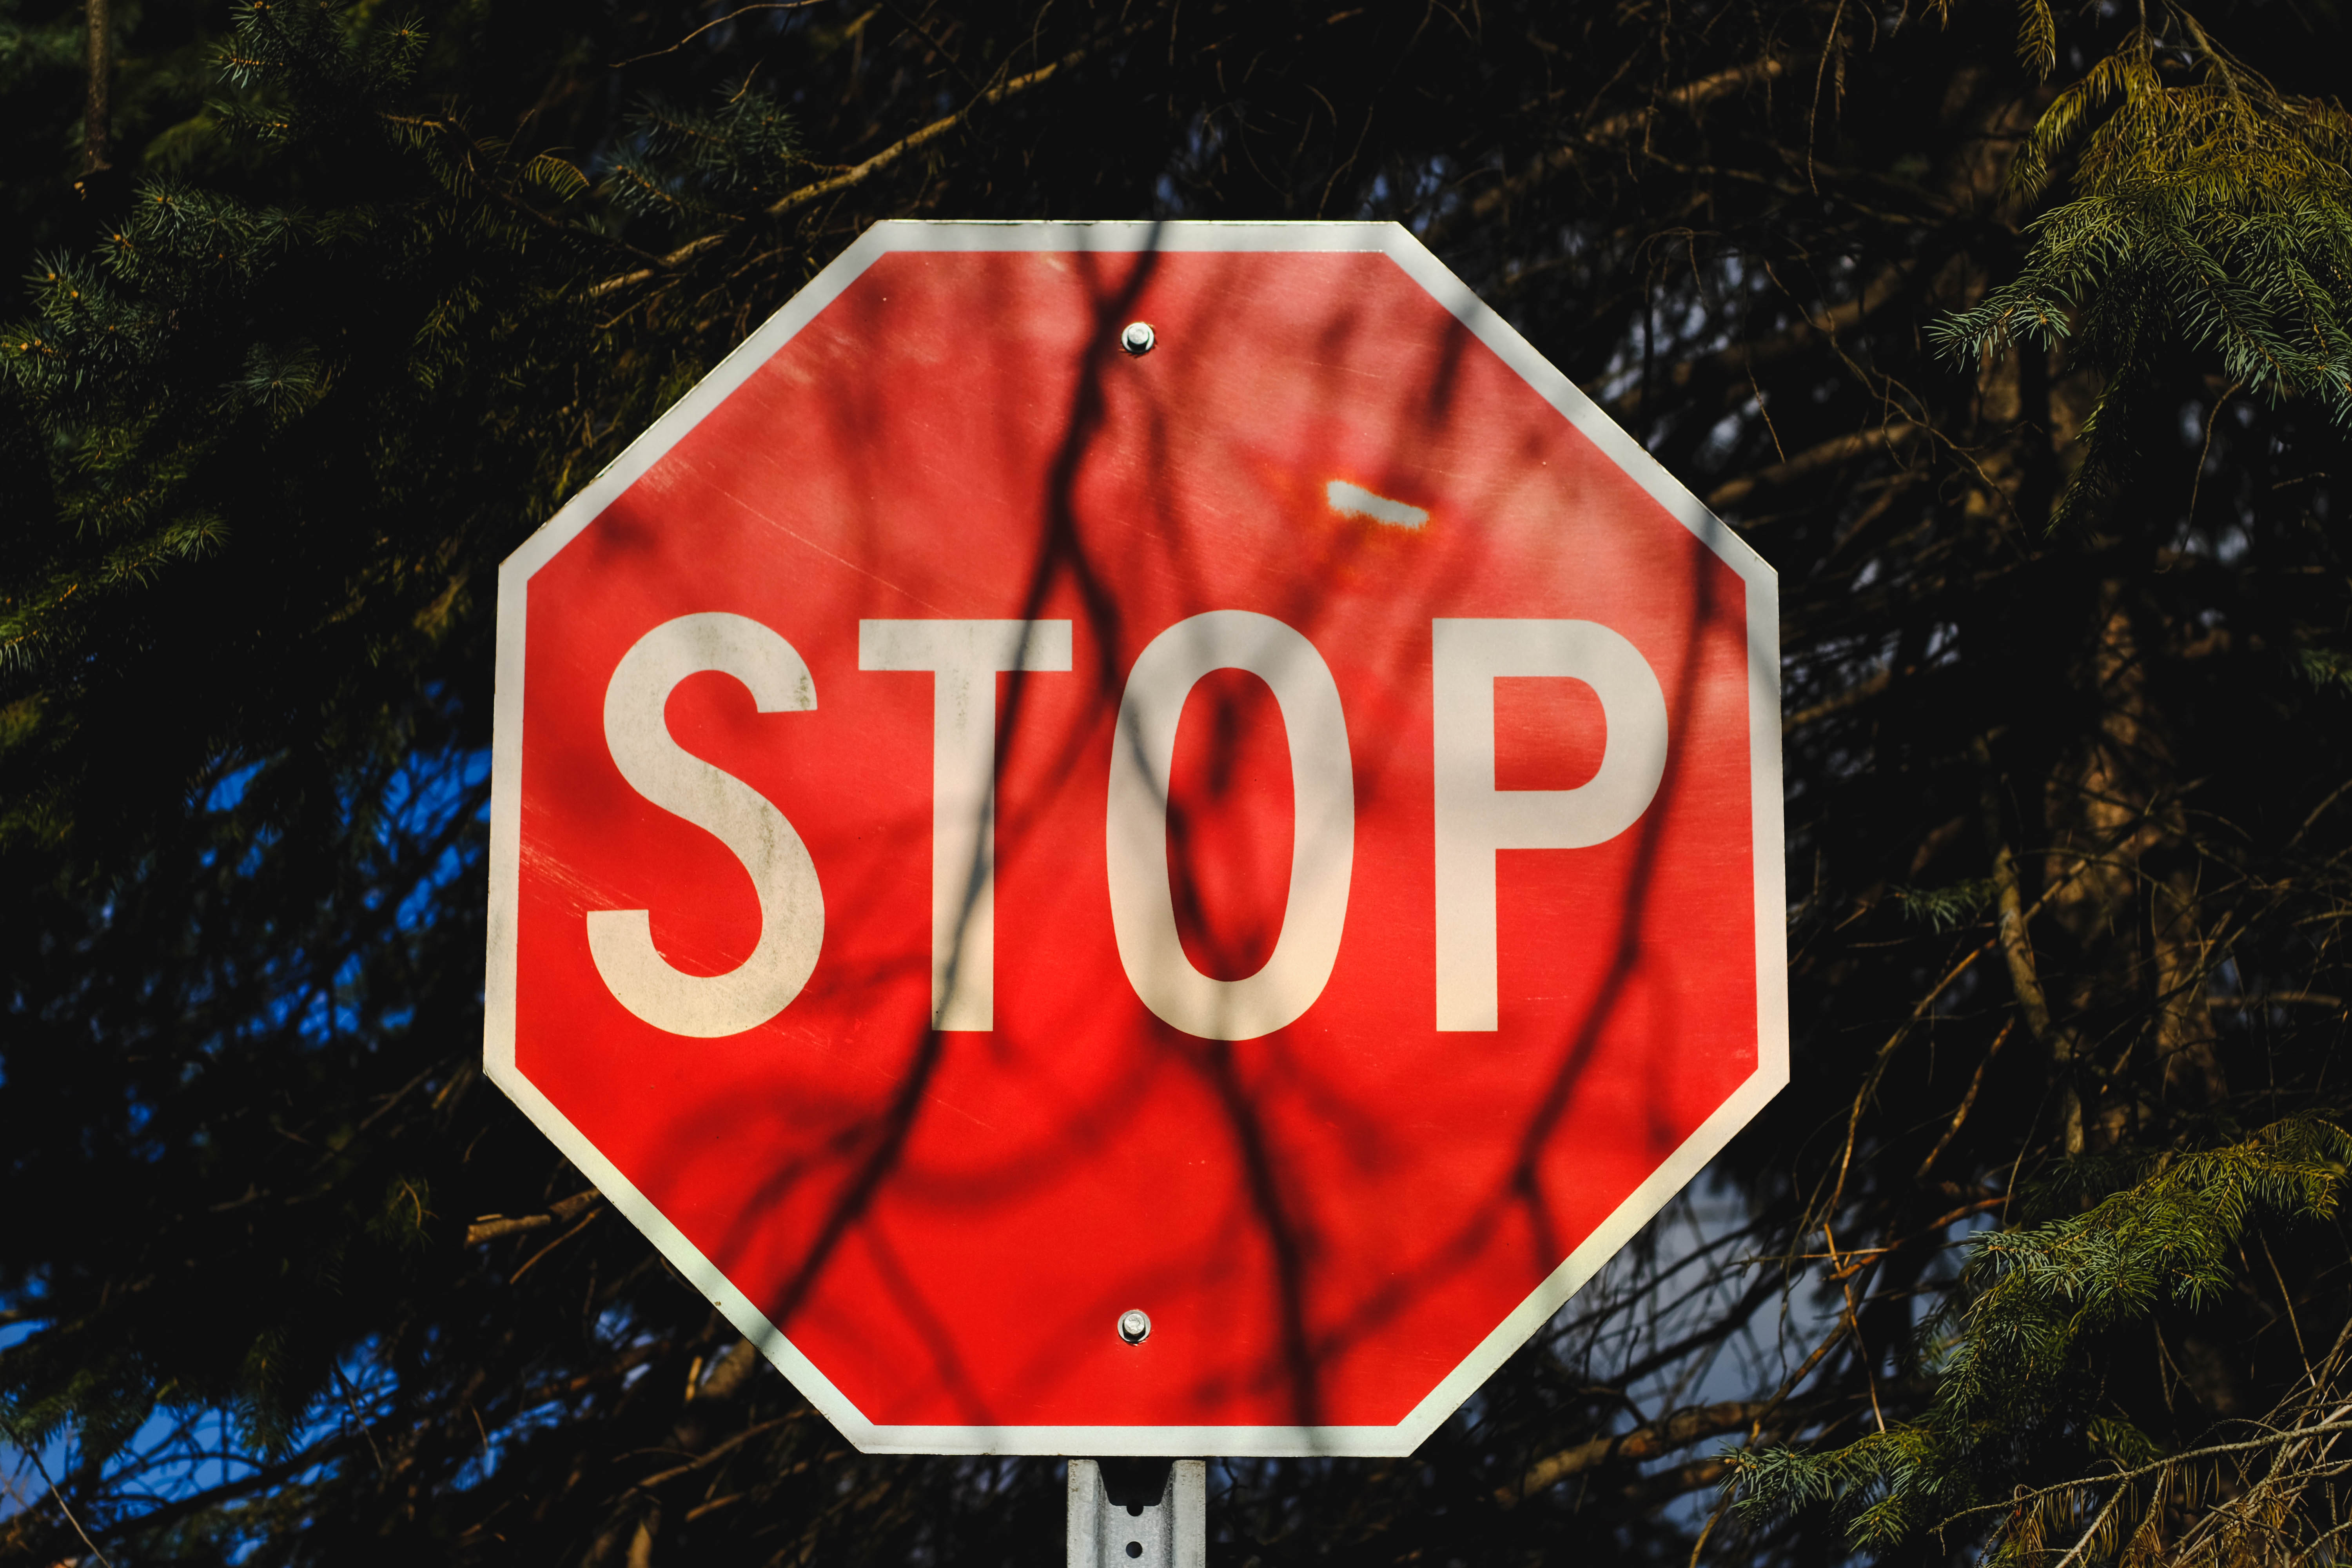
sign, red, signage, stop sign, traffic sign